Henry VI, Part 1

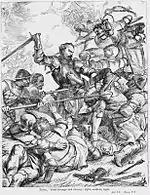
H. C. Selous's illustration of Talbot engaging in battle in Act 4, Scene 6; from "The Plays of William Shakespeare: The Historical Plays", edited by Charles Cowden Clarke and Mary Cowden Clarke (1830)

Hand-in-hand with the examination of chivalry with which the play engages is an examination of patriotism. Indeed, some critics argue that patriotism provided the impetus for the play in the first place. England defeated the Spanish Armada in 1588, leading to a short-lived period of international confidence and patriotic pride—but by 1590, the national mood was one of despondency, and as such, "1 Henry VI" may have been commissioned to help dispel this mood: "The patriotic emotions to which this play shamelessly appeals resonate at an especially fragile time politically speaking. Frightening memories of the 1588 Spanish Armada, or of the Babington Plot of 1586, which led to the execution of Mary, Queen of Scots; concerns over a noticeably declining and still unmarried Queen Elizabeth; worries over Catholic recusancy; fear of military involvement in Europe, and, just as disquietingly, in Ireland, combine to make a patriotic response a matter of some urgency. [The play] is a bracing attempt to stiffen the sinews of the English in a time of danger and deceit."